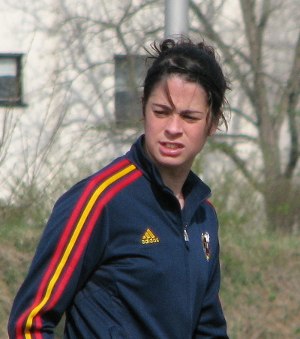
Spaniens kvindefodboldlandshold / Statistik / Spillere med flest kampe
Marta Torrejón har spillet flest kampe for Spanien.
Spaniens kvindefodboldlandshold repræsenterer Spanien i international kvindefodbold.